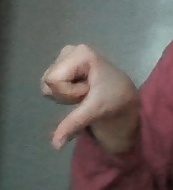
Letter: waw